The Avenue in the Rain

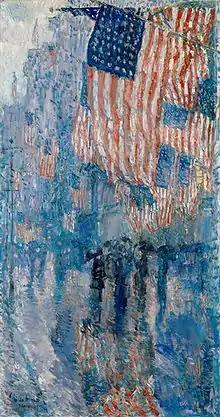
"The Avenue in the Rain", 1917

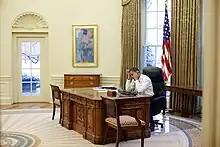
Barack Obama working at the "Resolute" desk in the Oval Office in 2009, with the painting to his right

The Avenue in the Rain is a 1917 oil painting by the American Impressionist painter Childe Hassam. It depicts Fifth Avenue in New York City in the rain, decorated with U.S. flags. The painting is one of six works by Hassam in the permanent art collection of the White House in Washington, D.C.